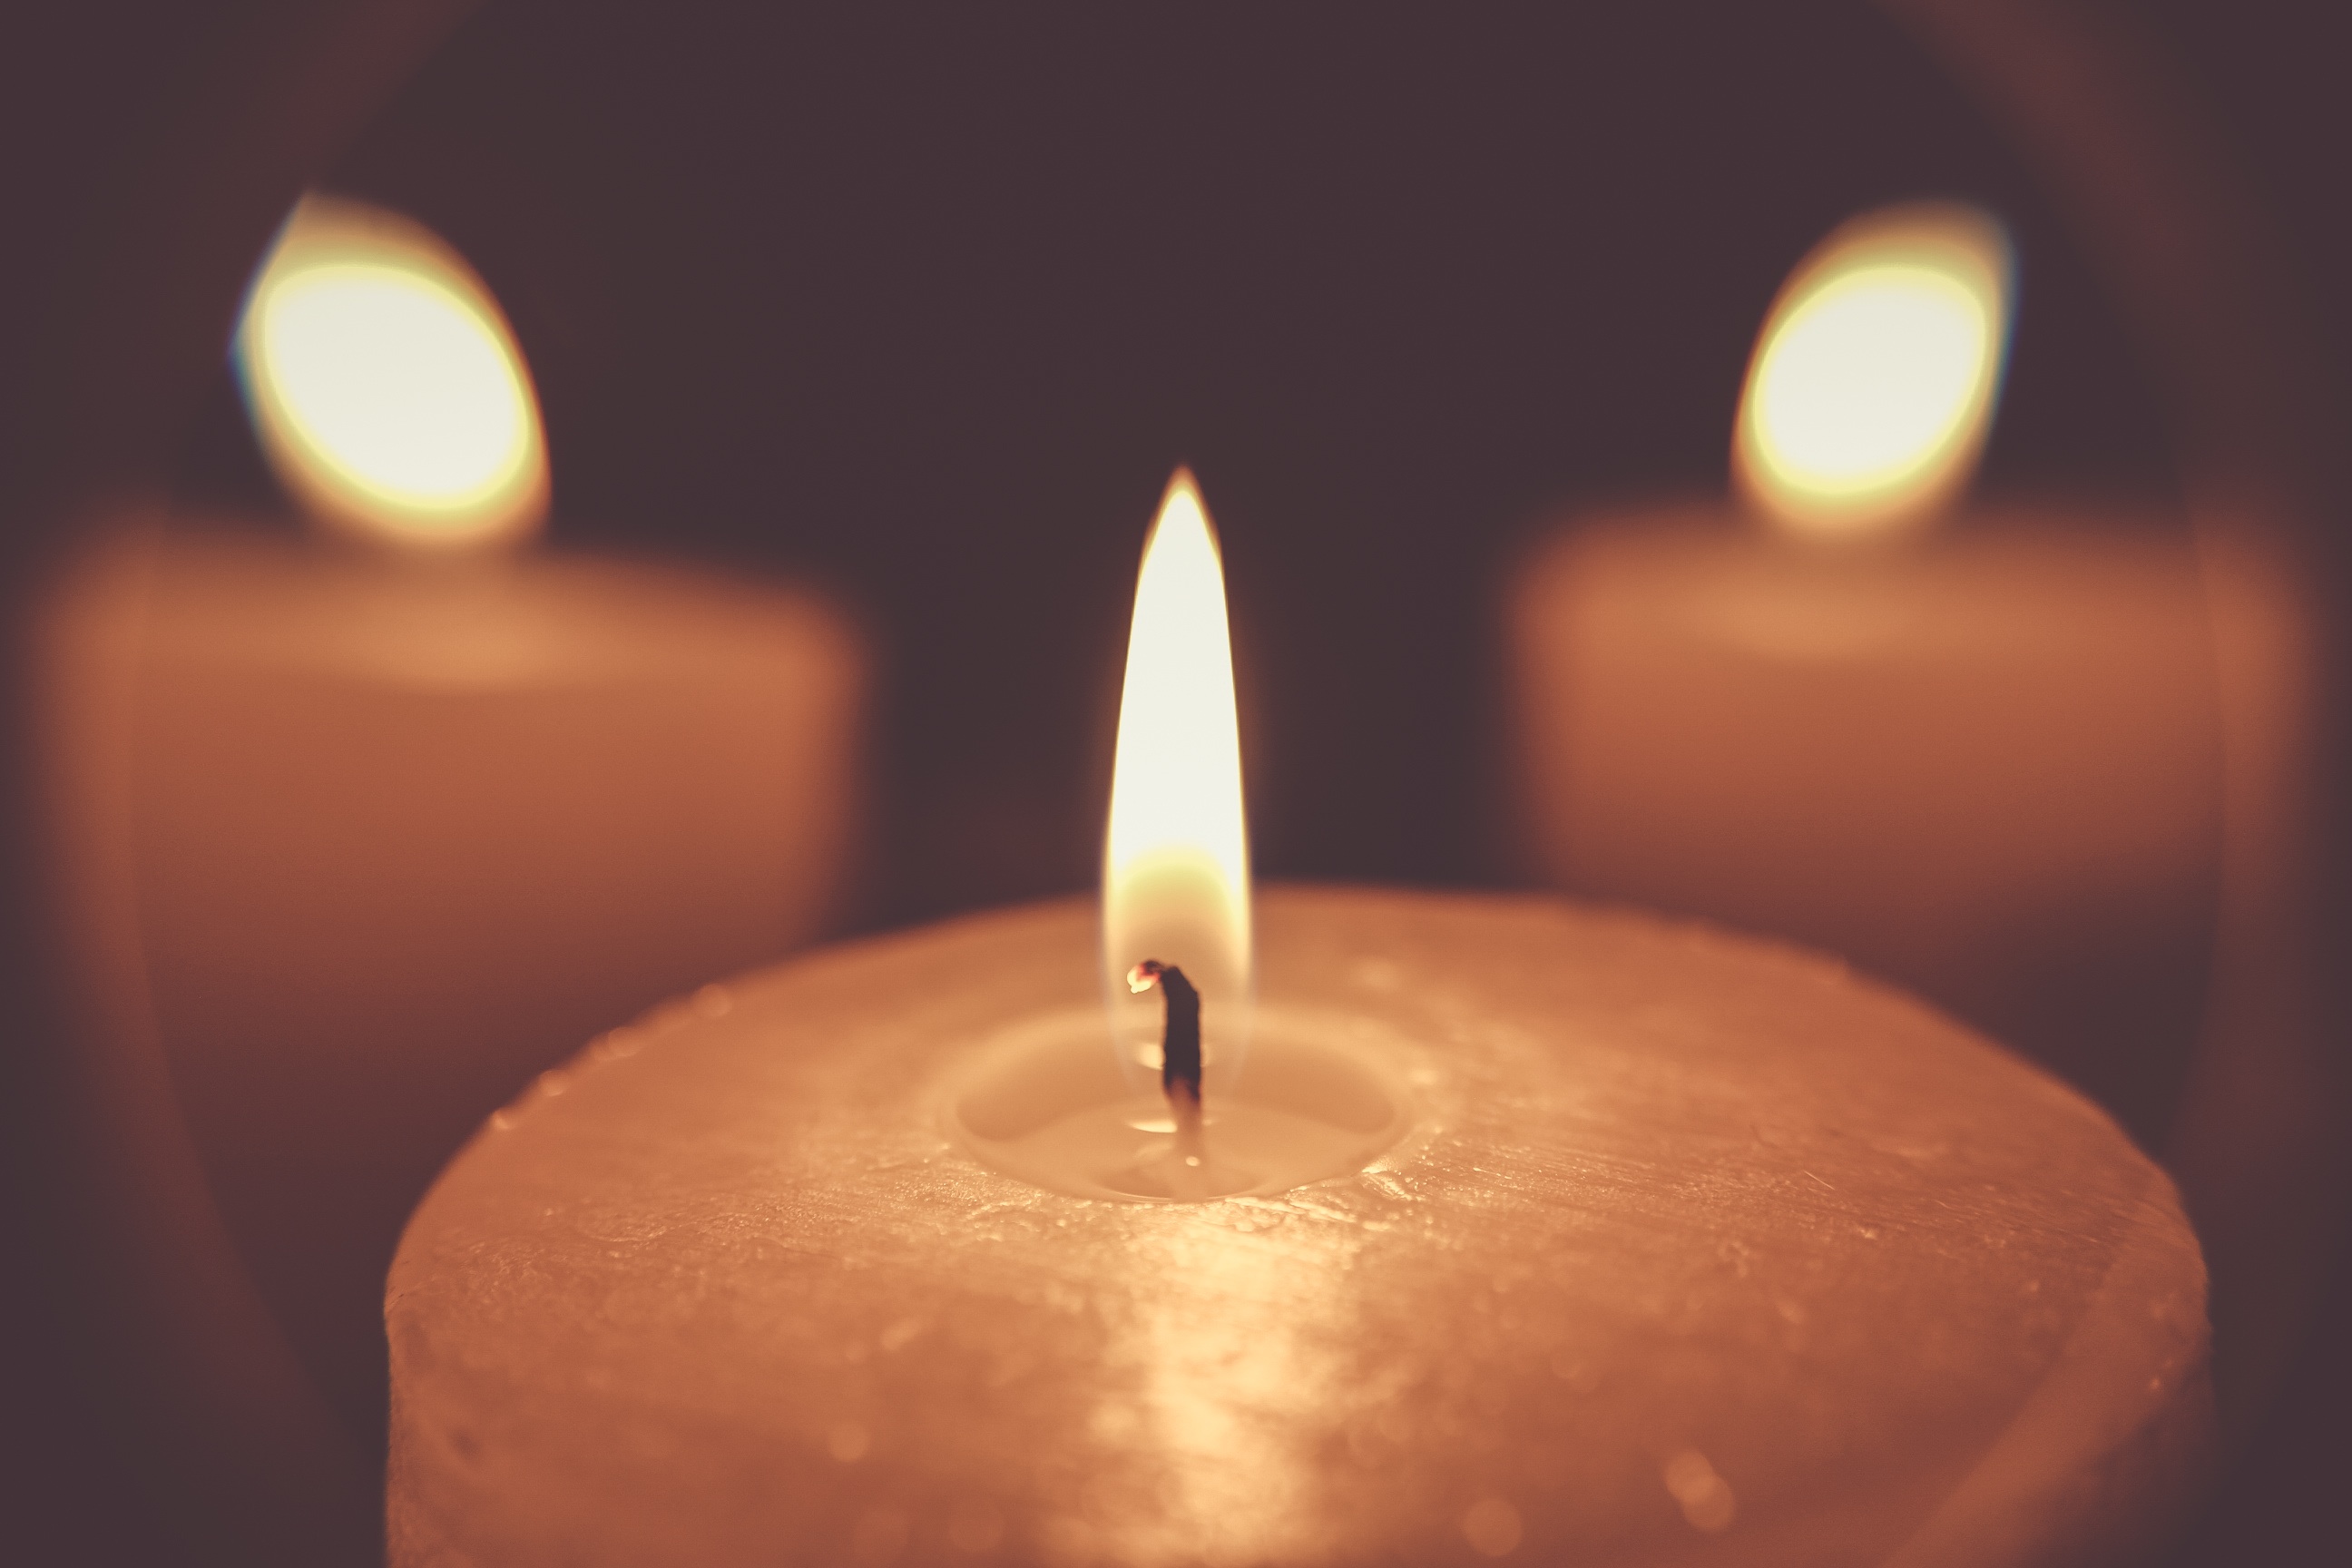
light, flame, darkness, candle, lighting, decor, light fixture, flameless candle